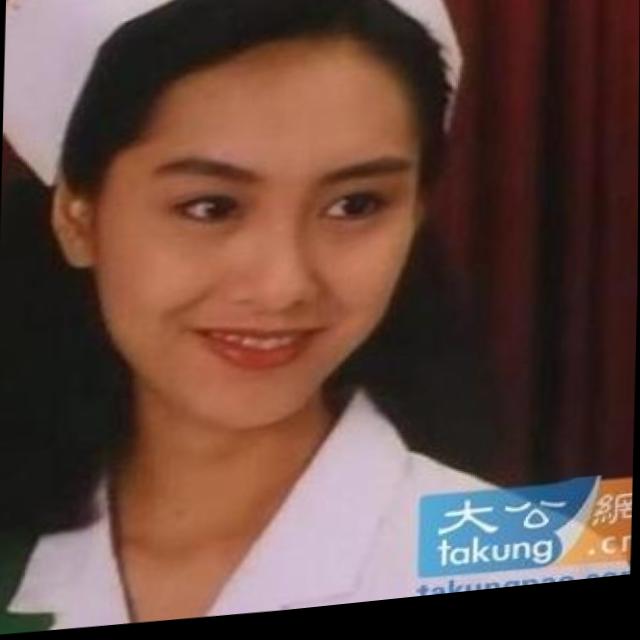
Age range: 21-44